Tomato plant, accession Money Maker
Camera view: horizontal (90 deg, fisheye); turntable rotation: 270 degrees
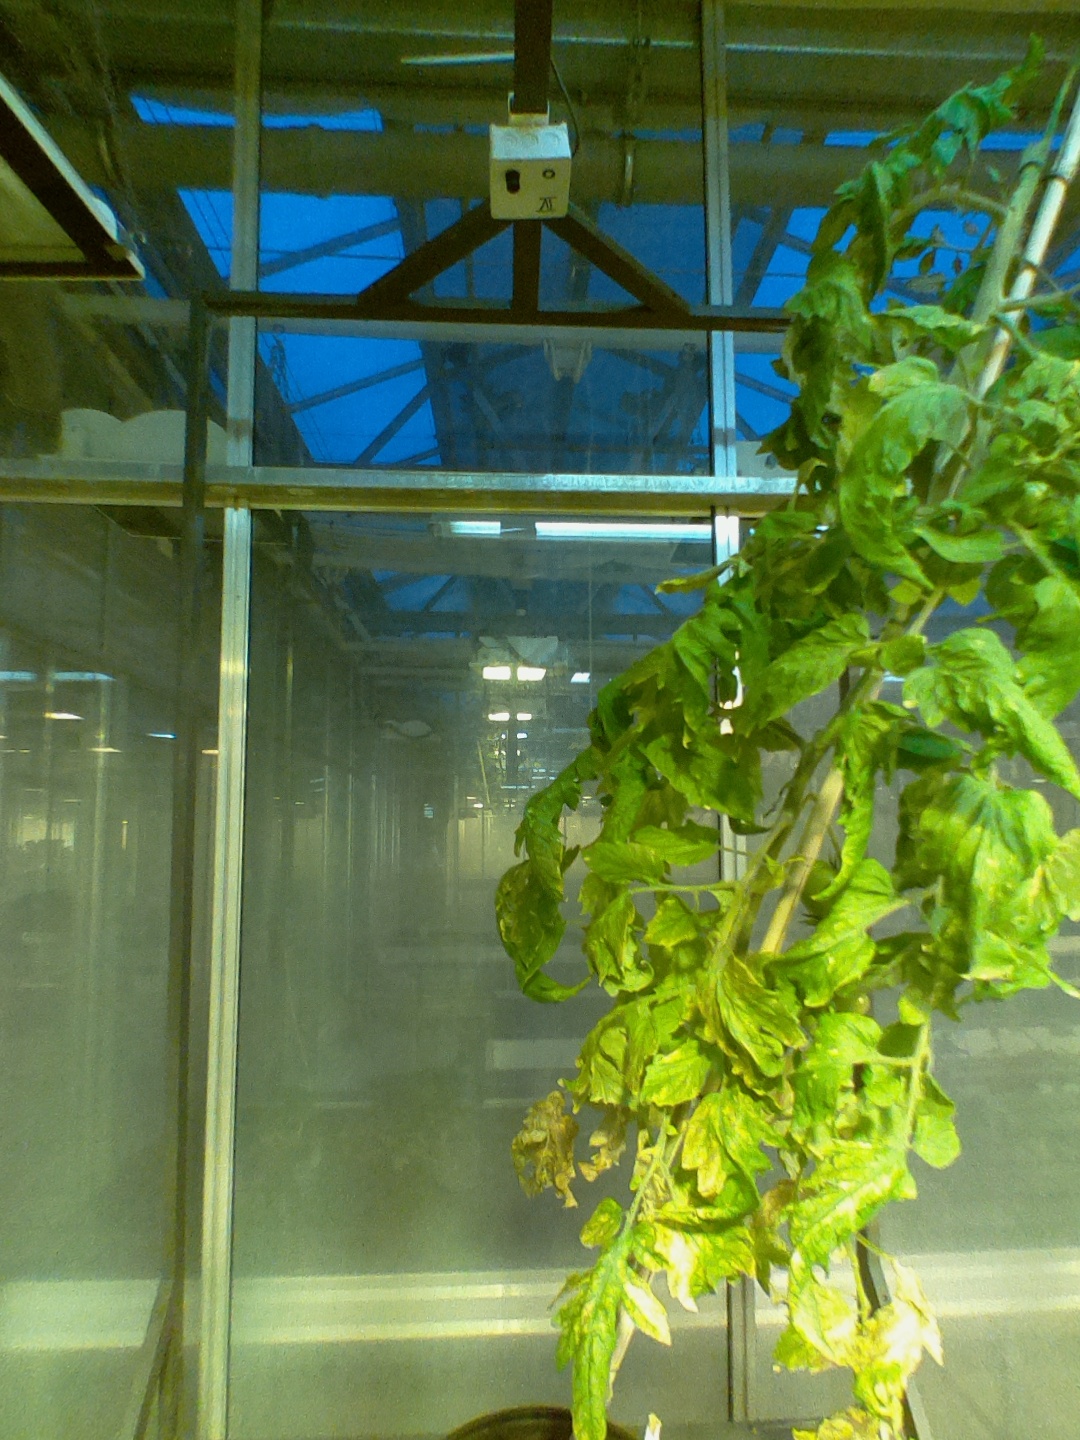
BBCH growth stage 78: 80% -90% of final fruit size